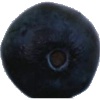
Label: blueberry